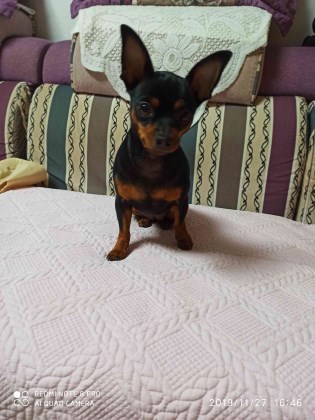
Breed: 561-n000127-miniature_pinscher